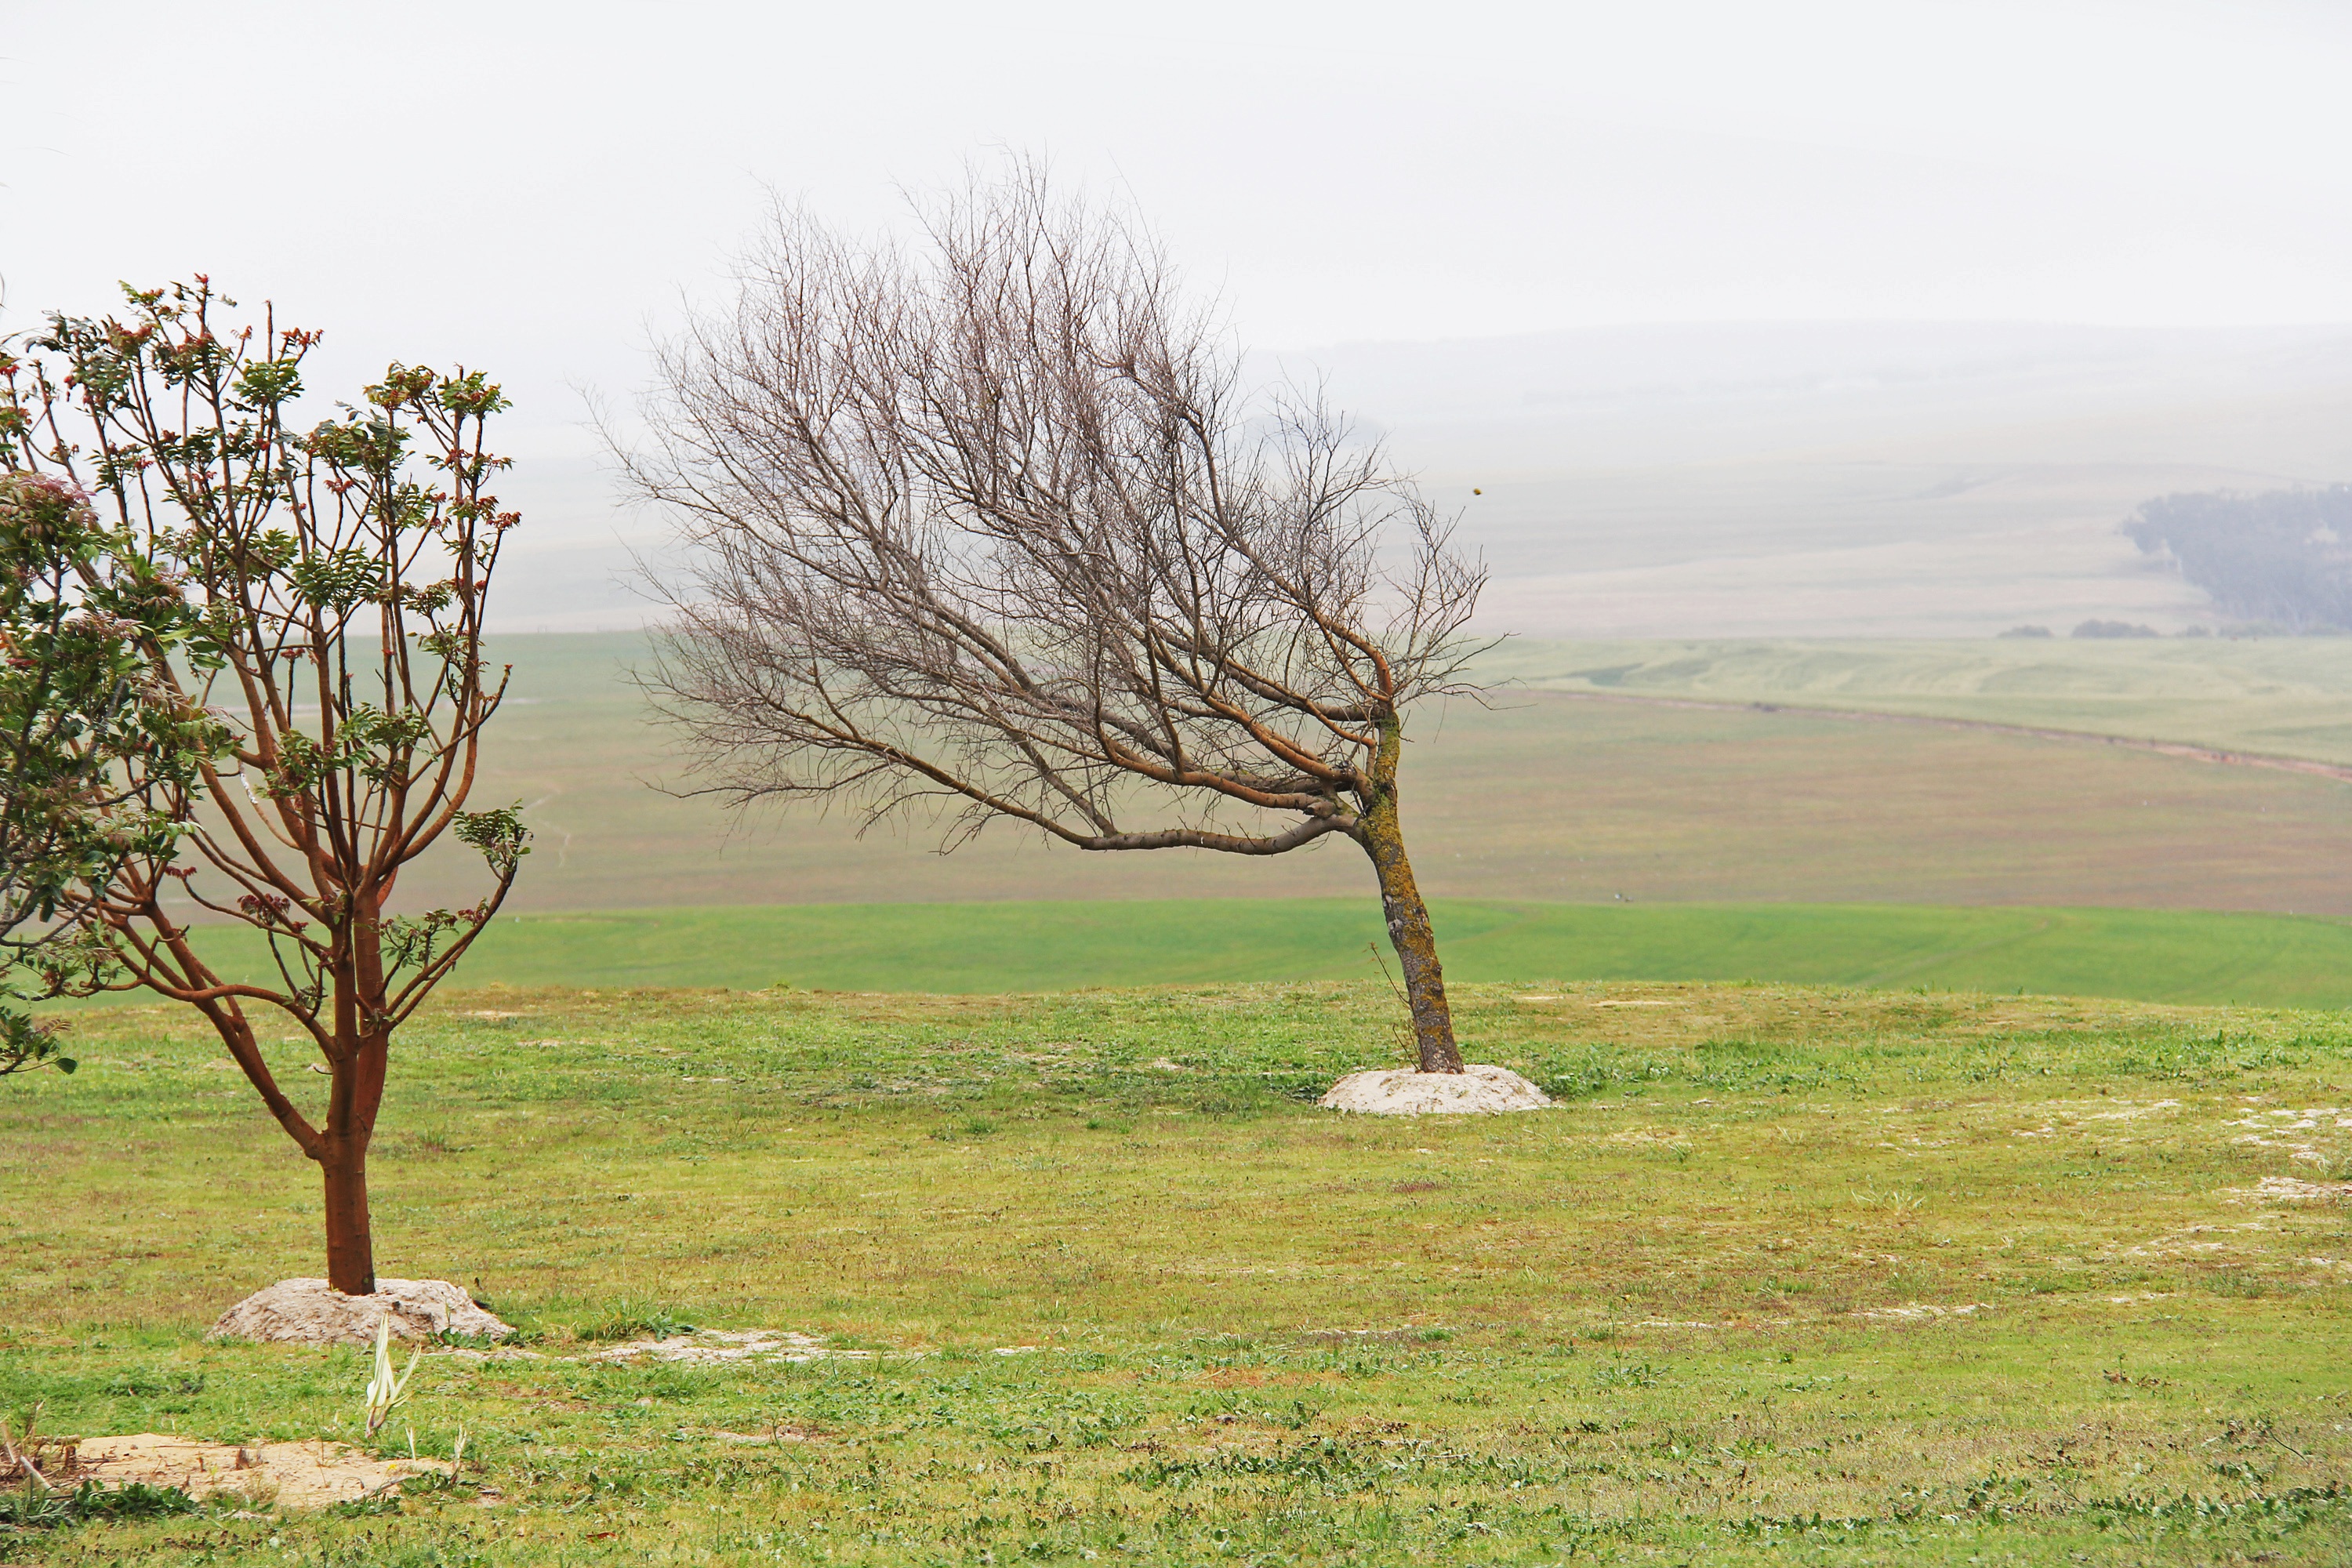
landscape, tree, nature, grass, plant, field, meadow, prairie, hill, flower, travel, green, pasture, savanna, plain, greenery, grassland, beautiful, windy, habitat, dreamy, ecosystem, capetown, south africa, rural area, breathtaking, cape town, natural environment, atmospheric phenomenon, woody plant